Henry Handel Richardson

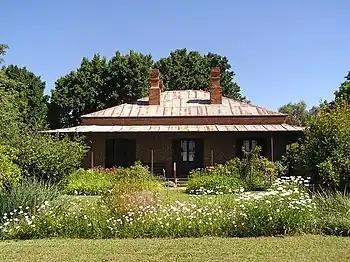
Lake View House at Chiltern, Victoria, her home from July 1876 for 18 months. Her early years at Chiltern featured in the novel "The Fortunes of Richard Mahony". The house was accepted by the National Trust of Australia in 1967.

Lillian Richardson, Ethel's younger sister, married A. S. Neill after divorcing her first husband, and helped found and run Summerhill School.